Lilias Armstrong

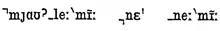
Transcription from "A Burmese Phonetic Reader". Compare:

The International Phonetic Association had suspended publication of its journal ' during World War I, but in 1921 it began producing a yearly publication ' ("Texts for our students"), which consisted of texts transcribed in the International Phonetic Alphabet (IPA) from various languages, such as English, French, German, Italian, and Spanish. Armstrong contributed several transcriptions of English texts throughout its volumes.